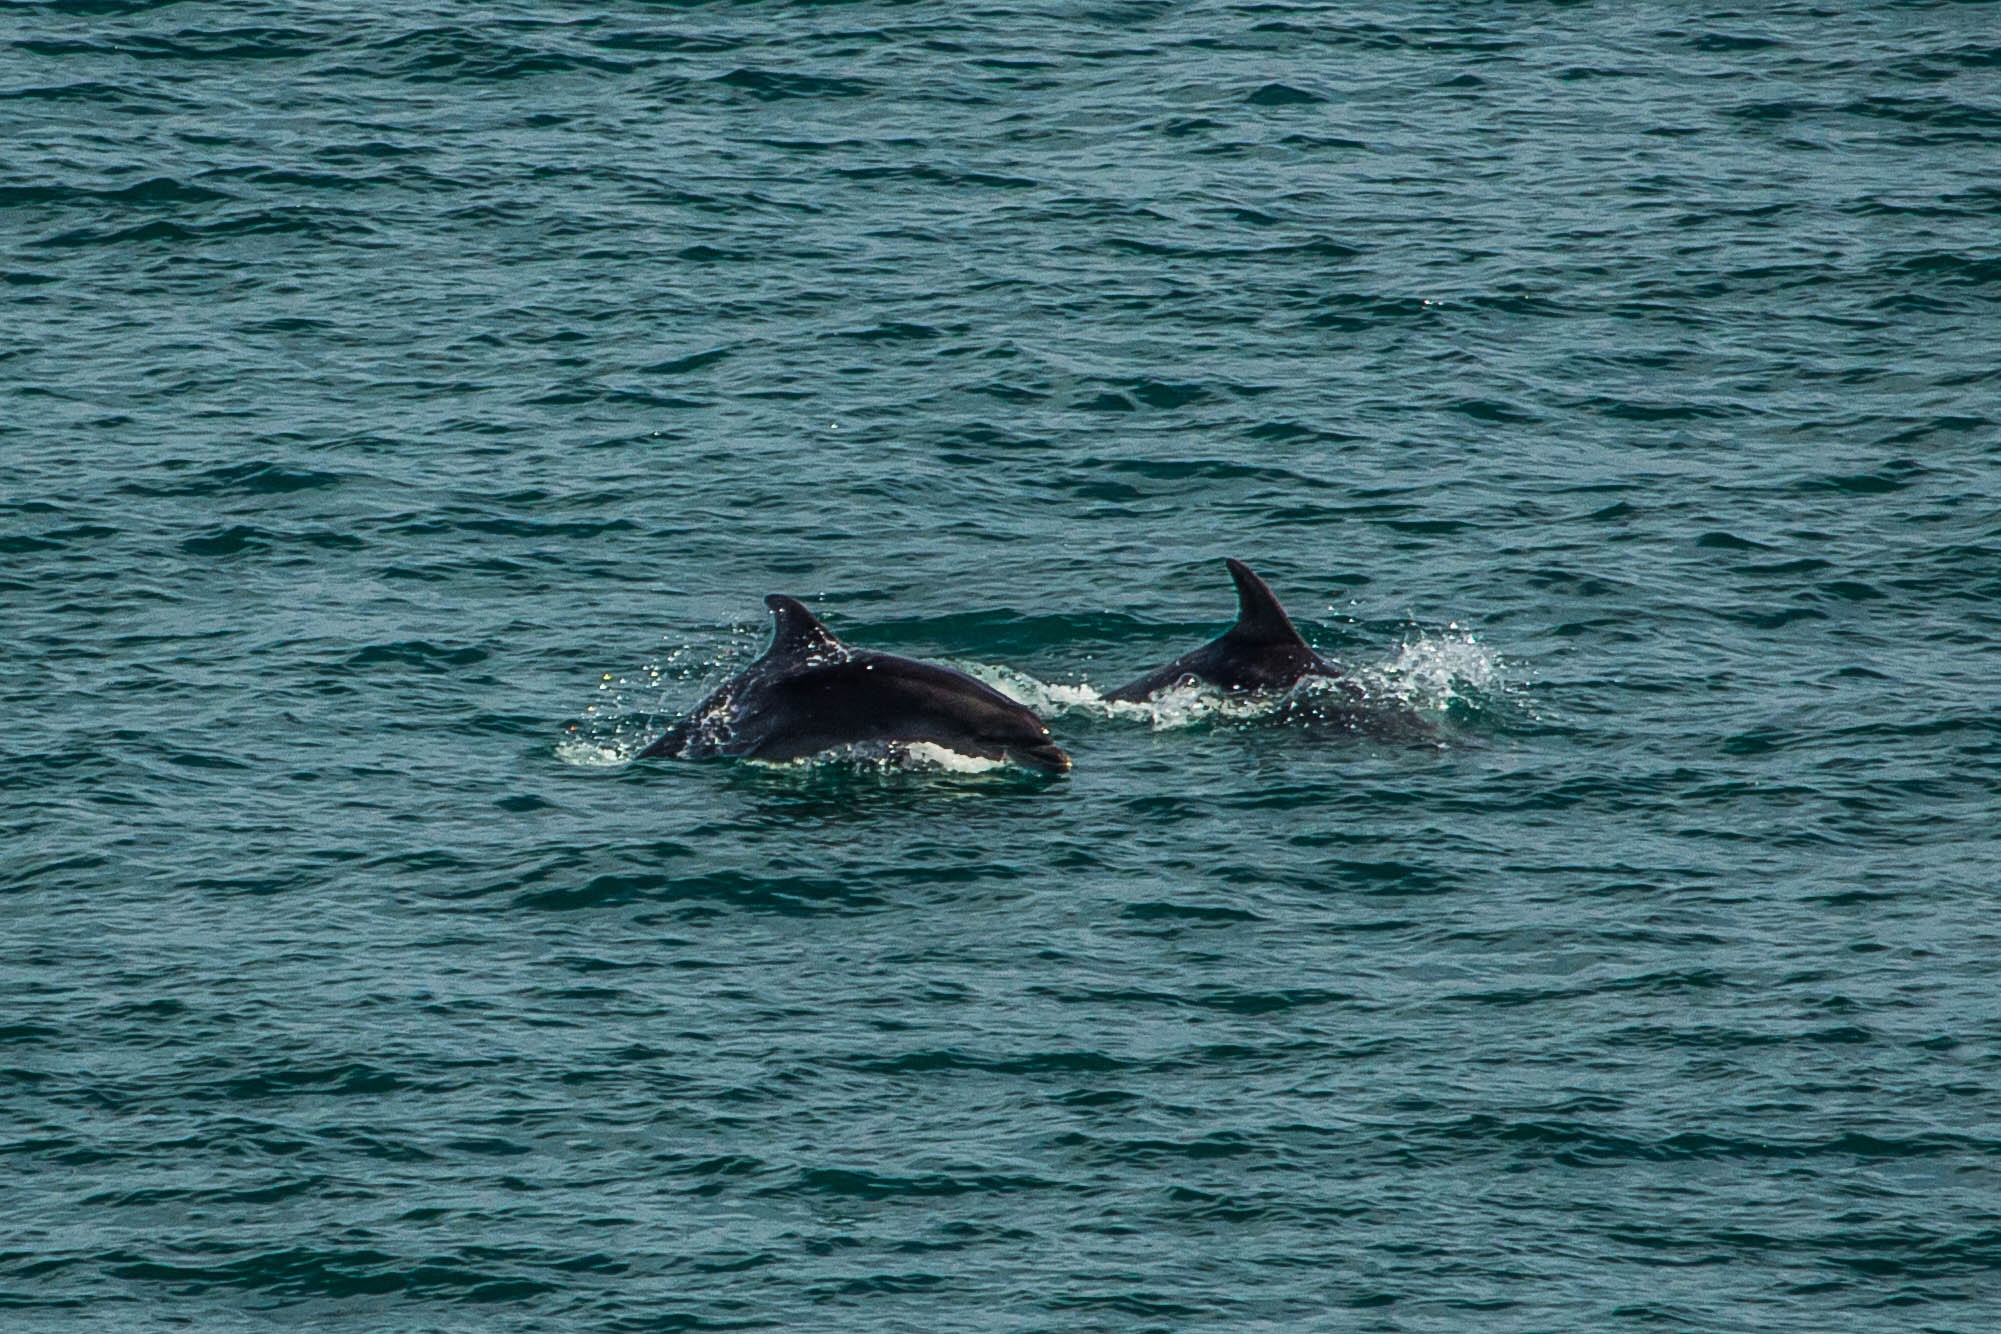
sea, water, ocean, mammal, vertebrate, dolphin, priroda, marine mammal, marine biology, spinner dolphin, whales dolphins and porpoises, common bottlenose dolphin, short beaked common dolphin